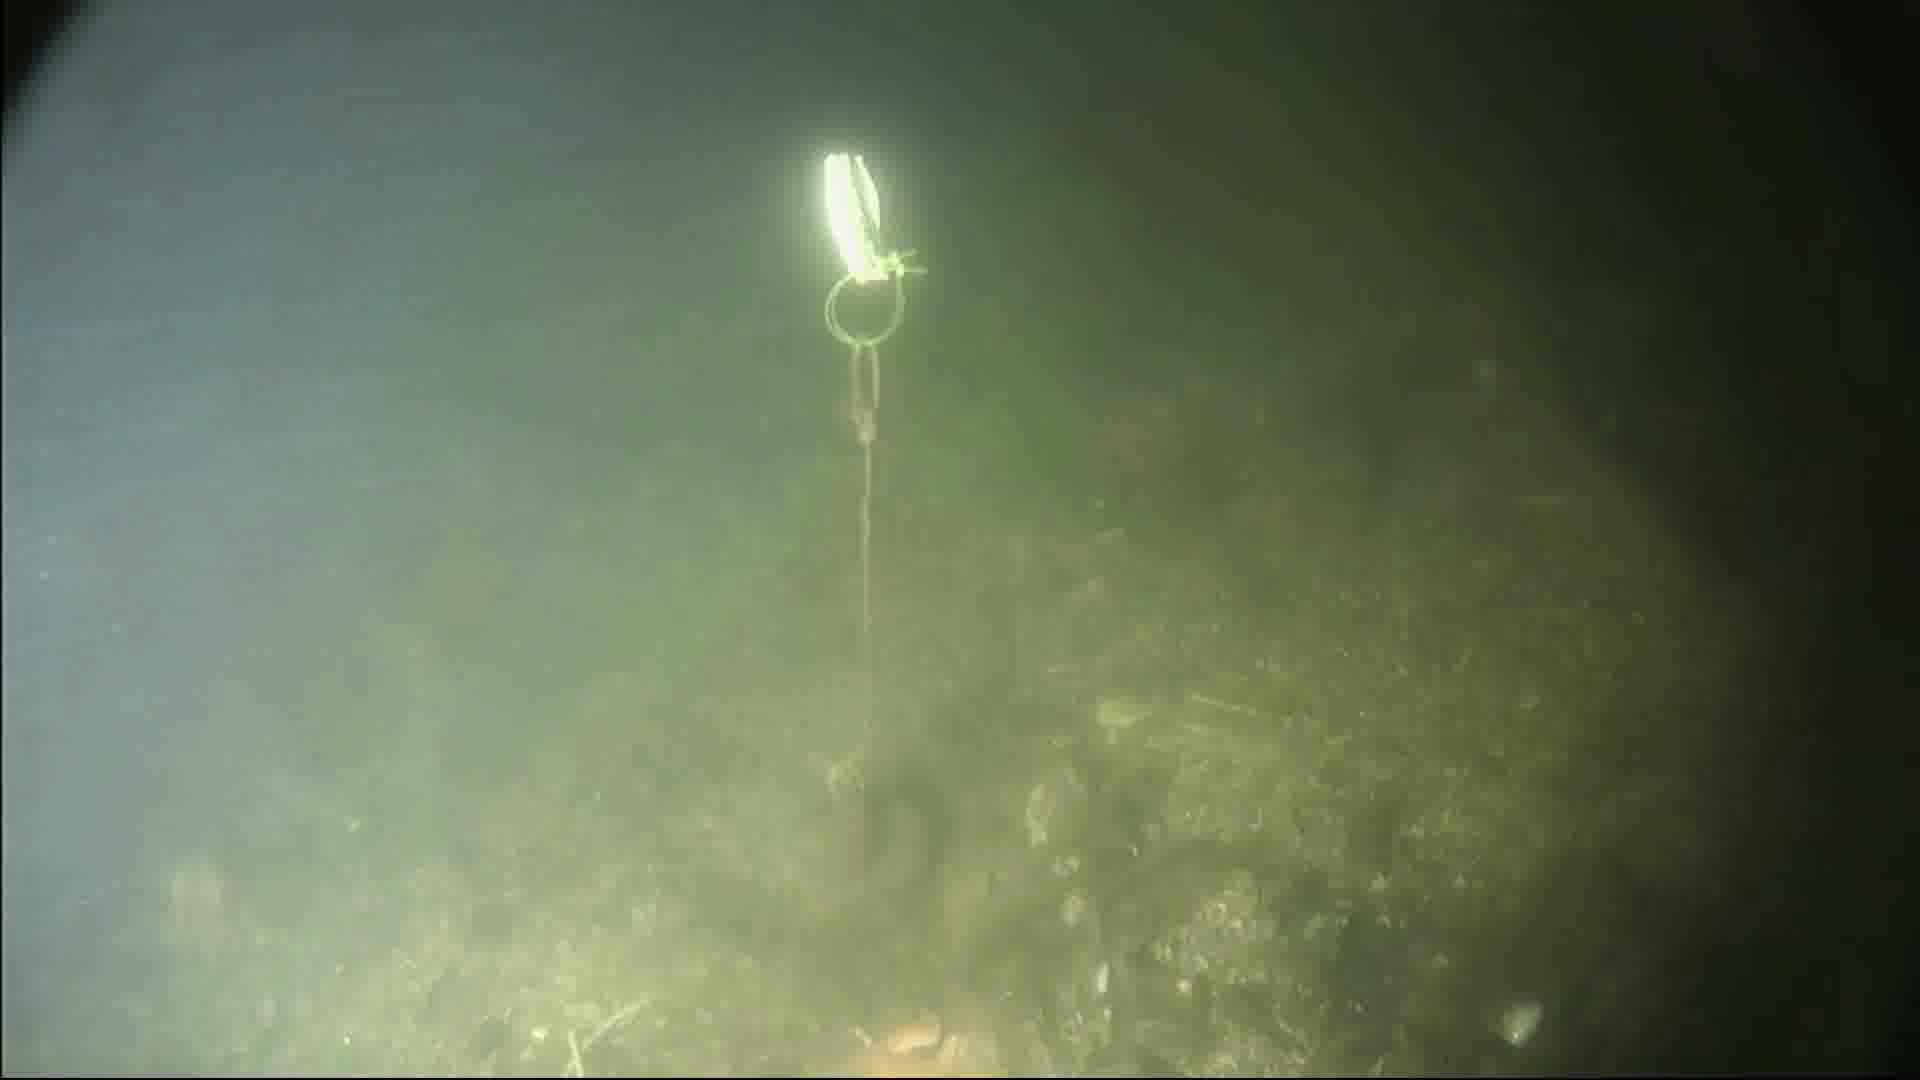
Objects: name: starfish